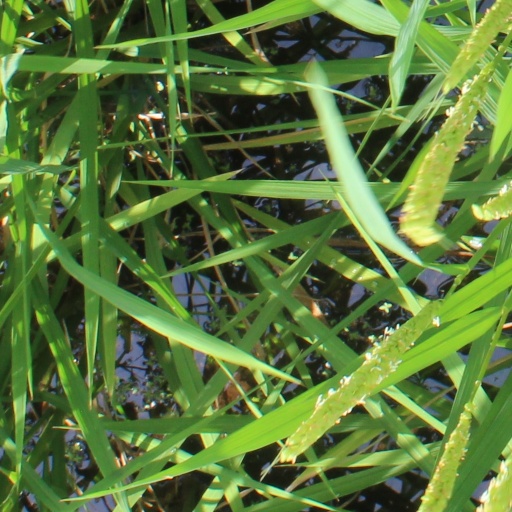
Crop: rice